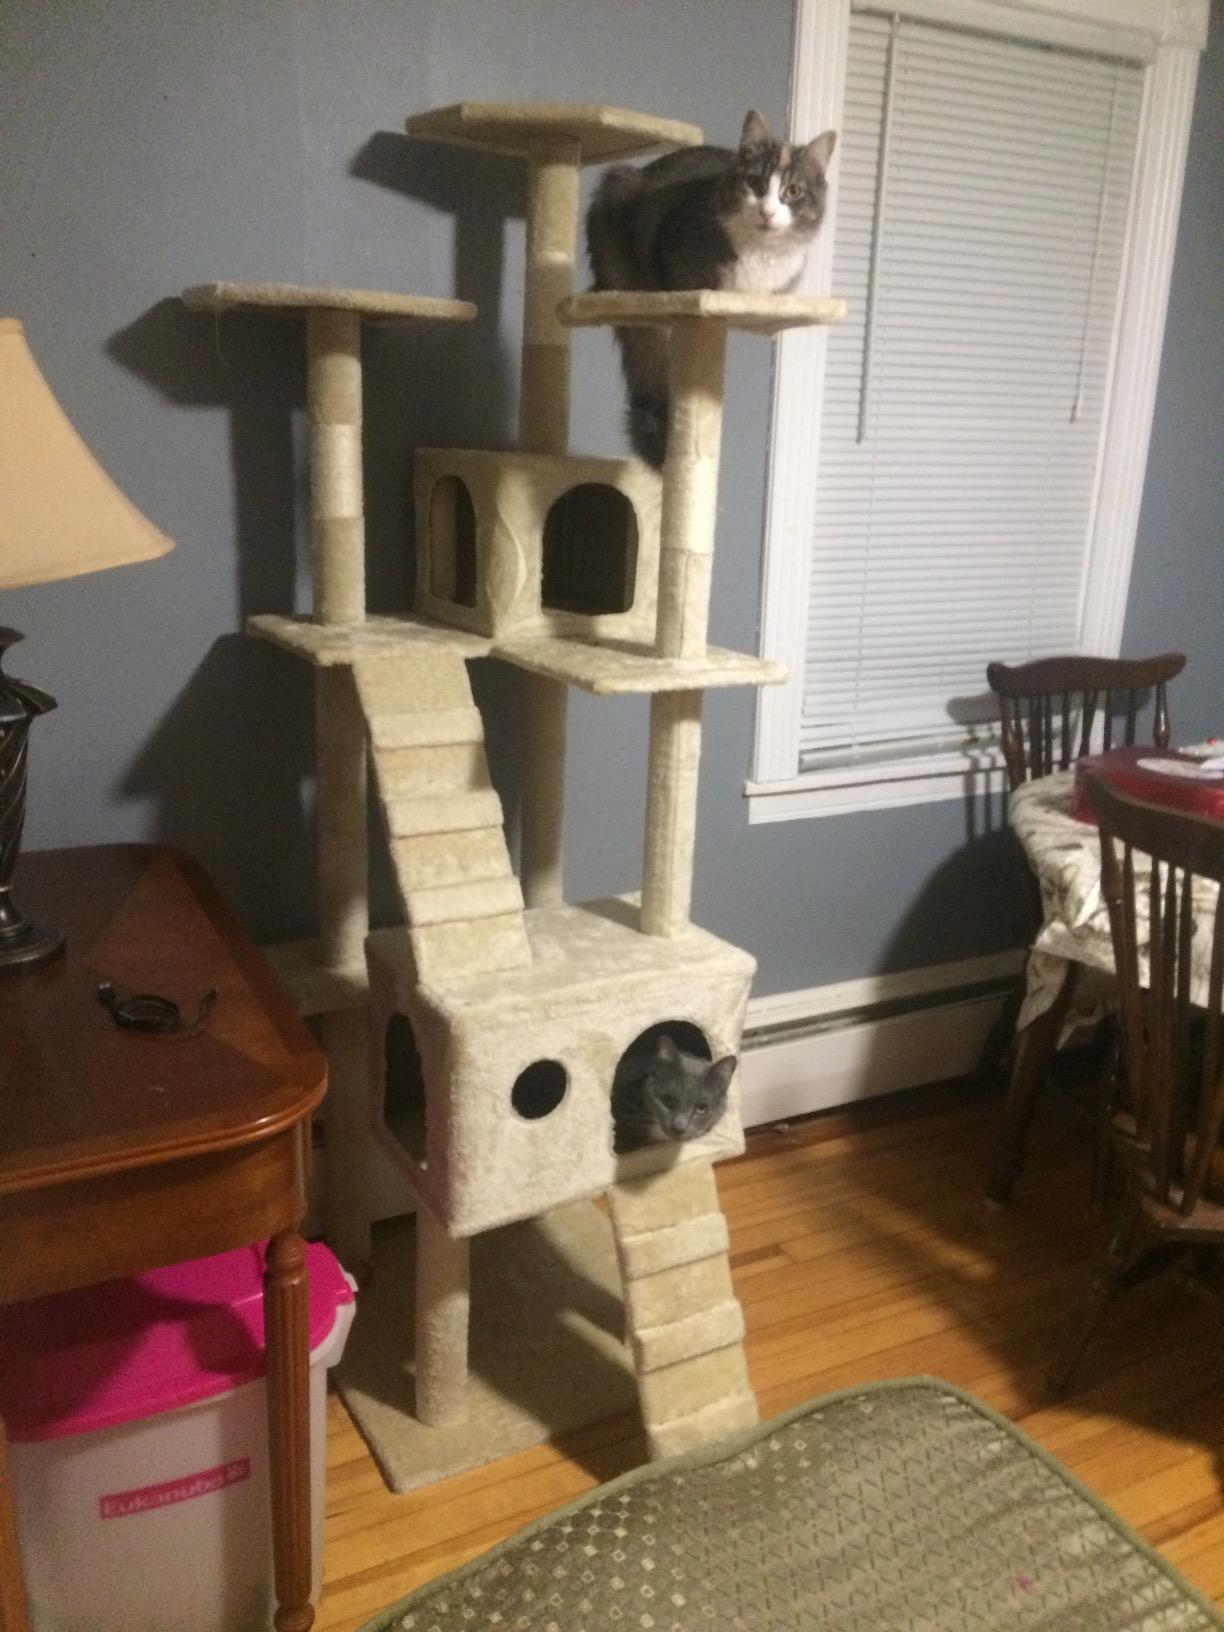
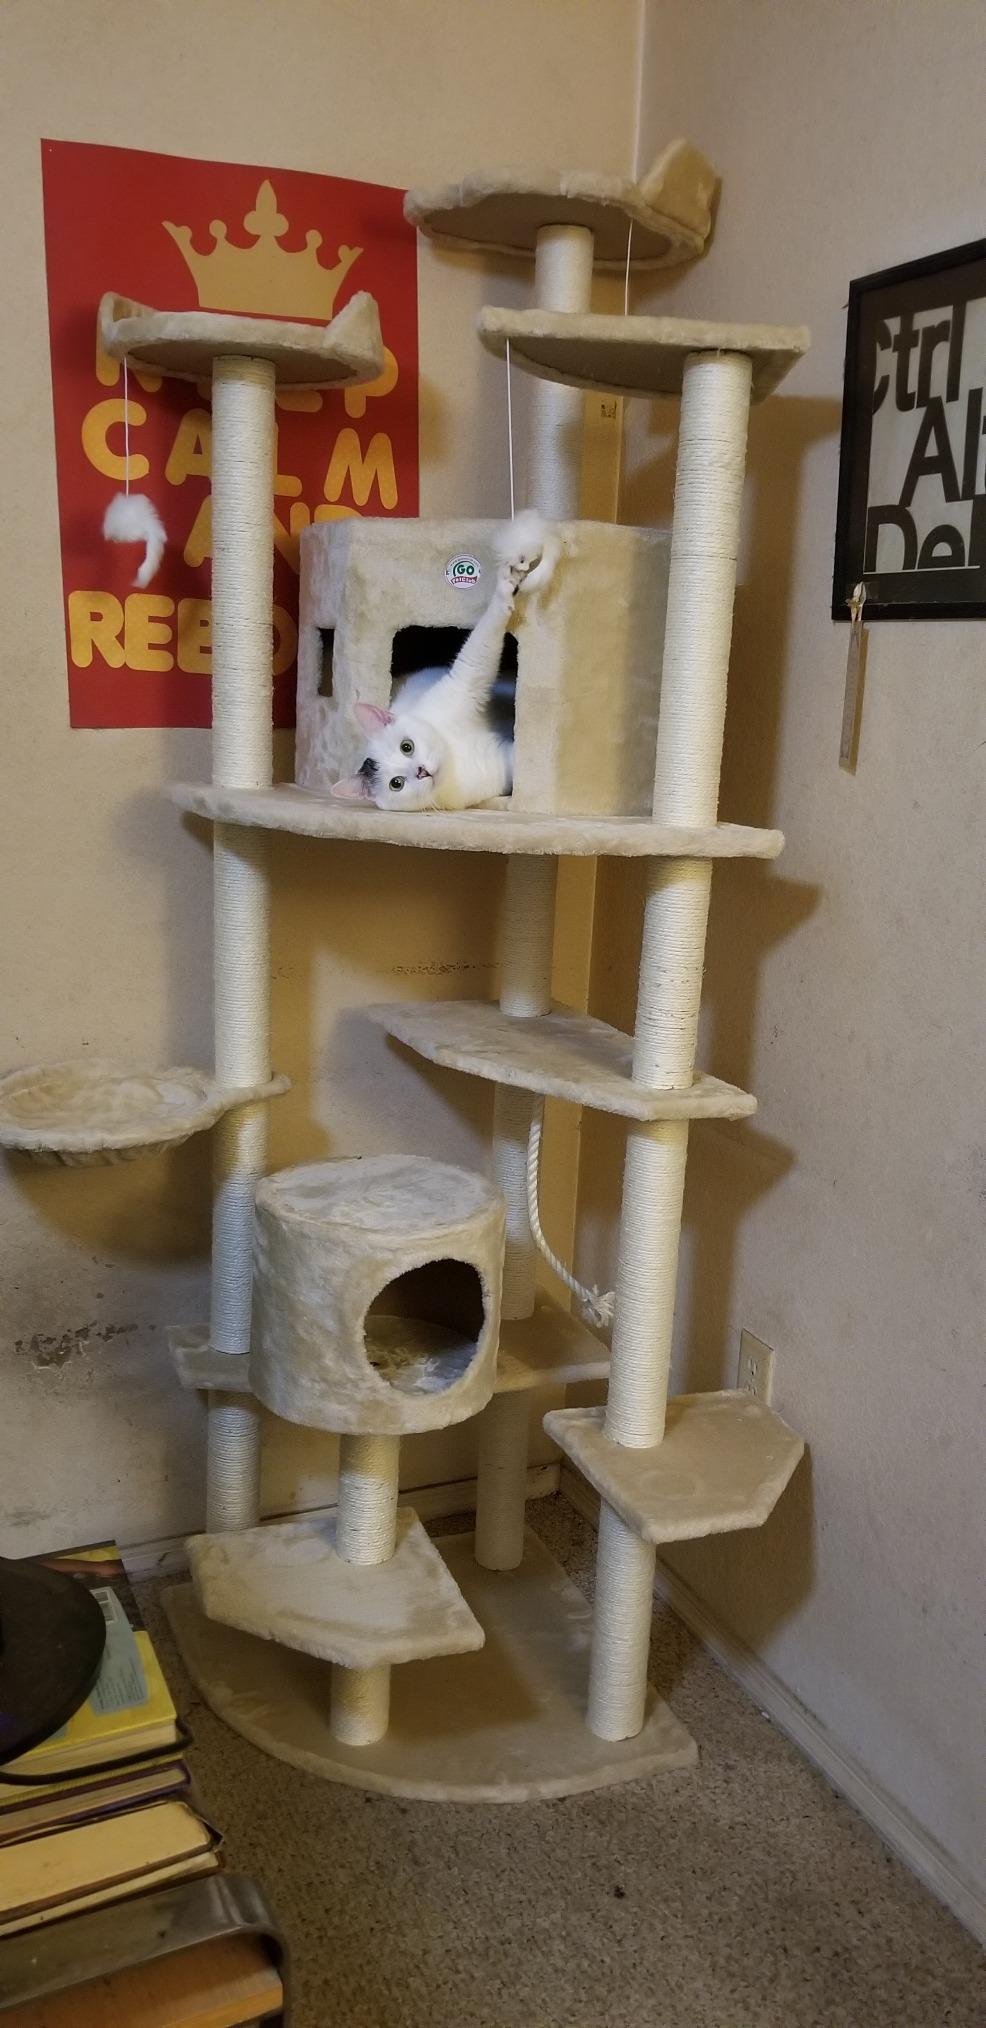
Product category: items_cat tree
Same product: no